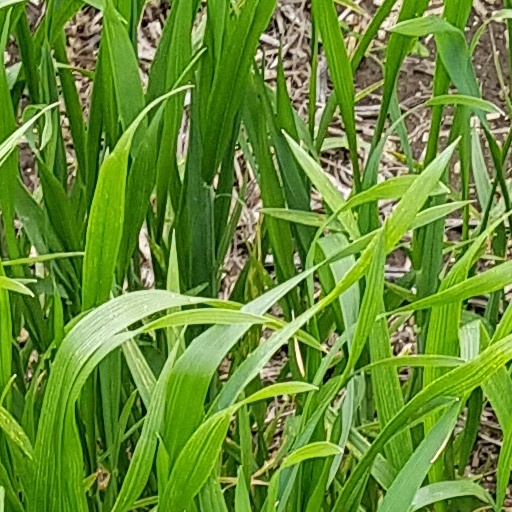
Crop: wheat